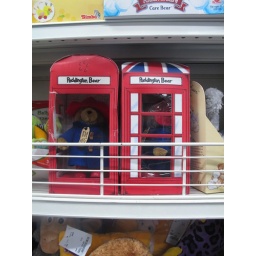
Paddington Bear in a London phone box